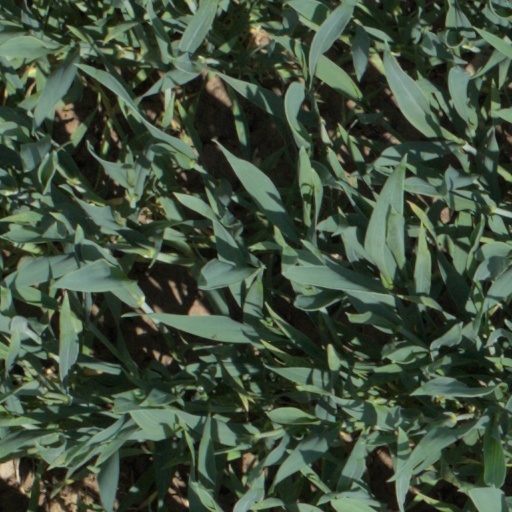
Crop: wheat